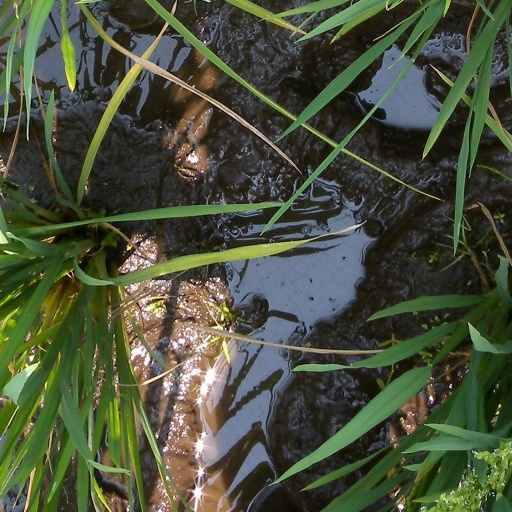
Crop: rice